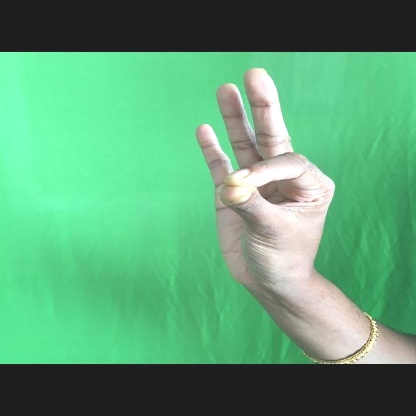
Mudra: Hamsasyam